Garegin Nzhdeh

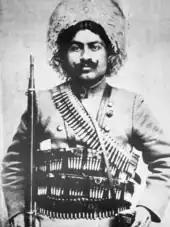
Garegin Nzhdeh during the Balkan Wars, 1912–1913

In 1907 Nzhdeh returned to the South Caucasus. In 1908 he joined the Armenian Revolutionary Federation and participated in the Iranian Constitutional Revolution along with Yeprem Khan and Murad of Sebastia.